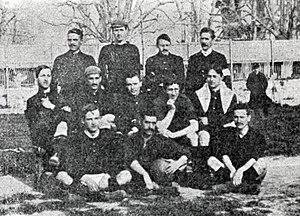
Le Servette de Genève en mars 1904.
Le Servette Football Club, couramment abrégé en Servette FC, Servette, SFC, est un club de football suisse basé à Genève, fondé en mars 1890 avec pour première activité sportive le rugby, et nommé selon le quartier genevois du même nom. La section football a quant à elle été créée le 17 janvier 1900. Le Servette FC a été sacré 17 fois champion de son pays, ce qui fait de lui le troisième meilleur club suisse de l'histoire, derrière le FC Bâle et le Grasshoper Club Zurich ; le club a en outre été 16 fois vice-champion. Il a remporté 7 coupes de Suisse, pour 21 finales disputées.